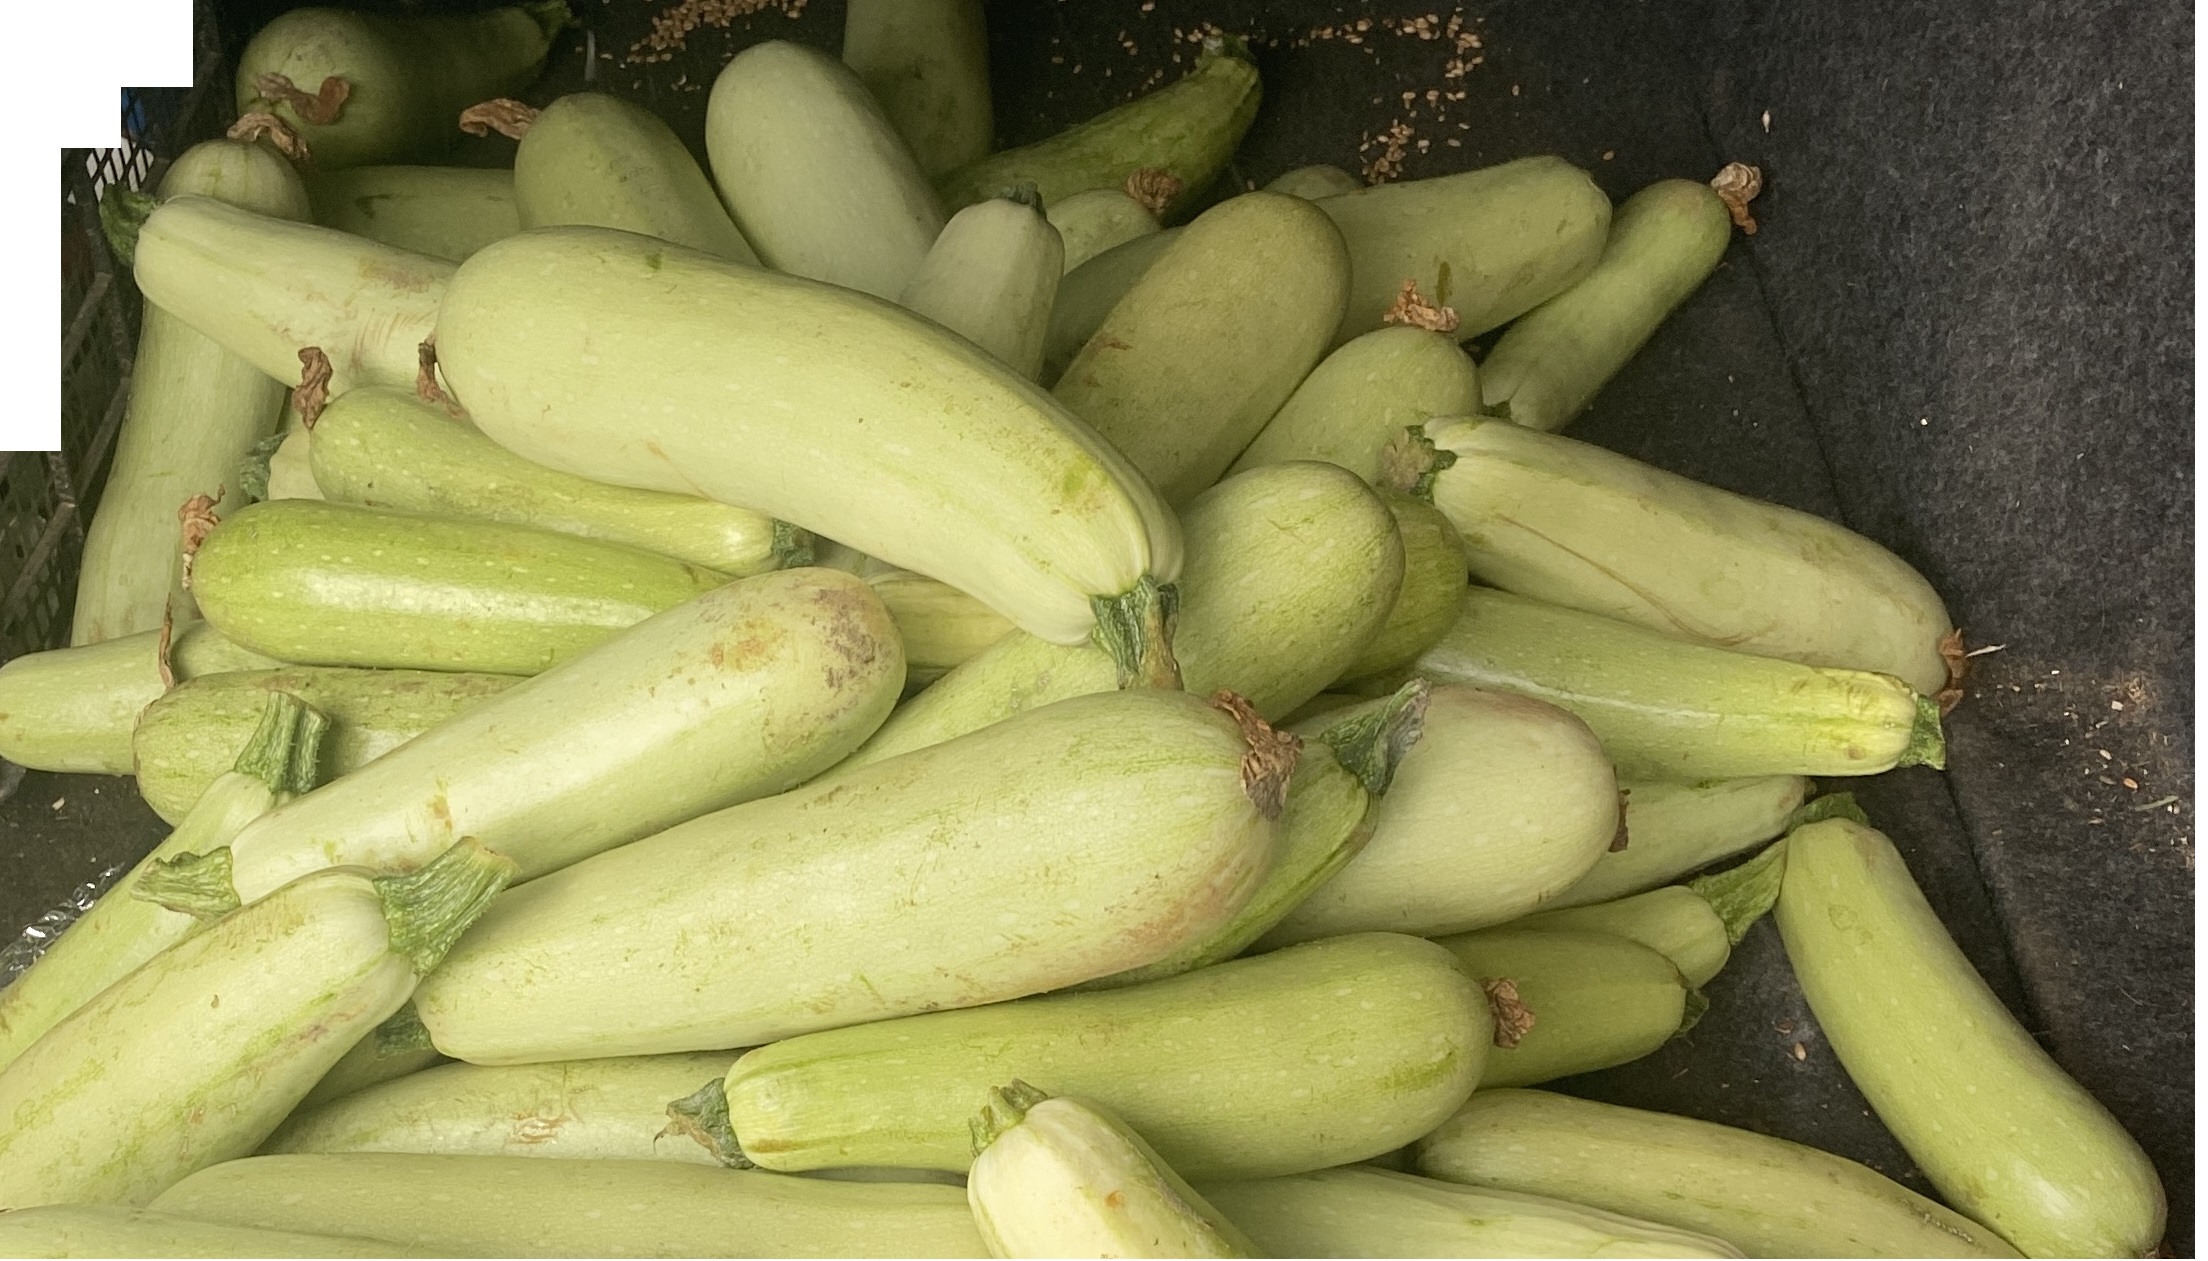
Label: generalcompost